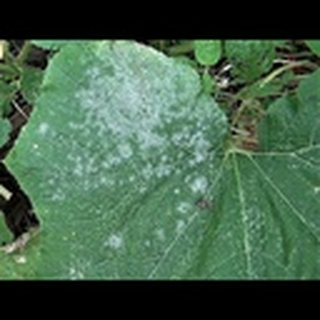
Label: cotton_powdery_mildew